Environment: real
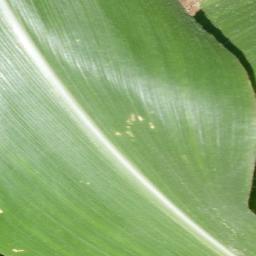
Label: healthy